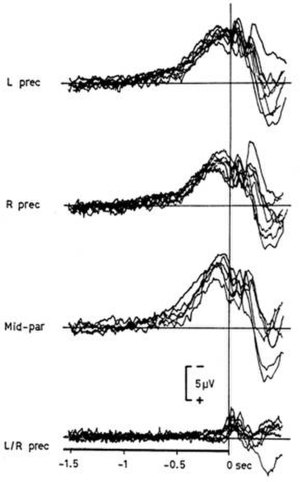
Fri vilje / Inden for videnskaben / Neurovidenskab
Typisk optagelse af beredskabspotentialet. Libet undersøgte om denne hjerneaktivitet svarede til den "følte intention" om (eller vilje til) at bevæge sig hos forsøgspersoner.
Fri vilje er et centralt begreb inden for filosofi og religion. Med menneskets fri vilje menes, at den blotte fornuft i en vis udstrækning styrer handlinger – uafhængigt af naturlige og overnaturlige faktorer. Én definition af fri vilje er muligheden for, at den handlende kunne have handlet på en anden måde. Den frie vilje ses i mange livssyn som en undtagelse fra en ellers deterministisk verden og er desuden nødvendig for flere af dem, herunder eksistentialismen. Den står i skarp modsætning til fatalismen.